Hope Masike

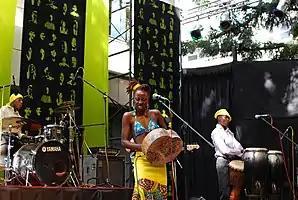
Hope Masike at Harare International Festival of the Arts, 2010

Ruvimbo Hope Masike, professionally known as Hope Masike (born September 9, 1984) is a Zimbabwean musician and dancer. She is known as "The Princess of Mbira" and her music has its roots both in traditional and modern African culture. Hope is also the lead singer for Monoswezi. She initially studied Fine Art at Harare Polytechnic.